Active Minds

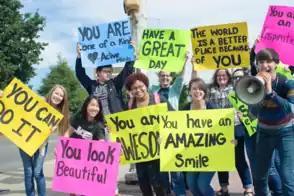
Members of an Active Minds chapter advocating for mental health

Active Minds has over 600 student-led chapters, both across the United States and elsewhere. Each year, thousands of students join an Active Minds chapter as advocates, stigma fighters, and educators for mental health.